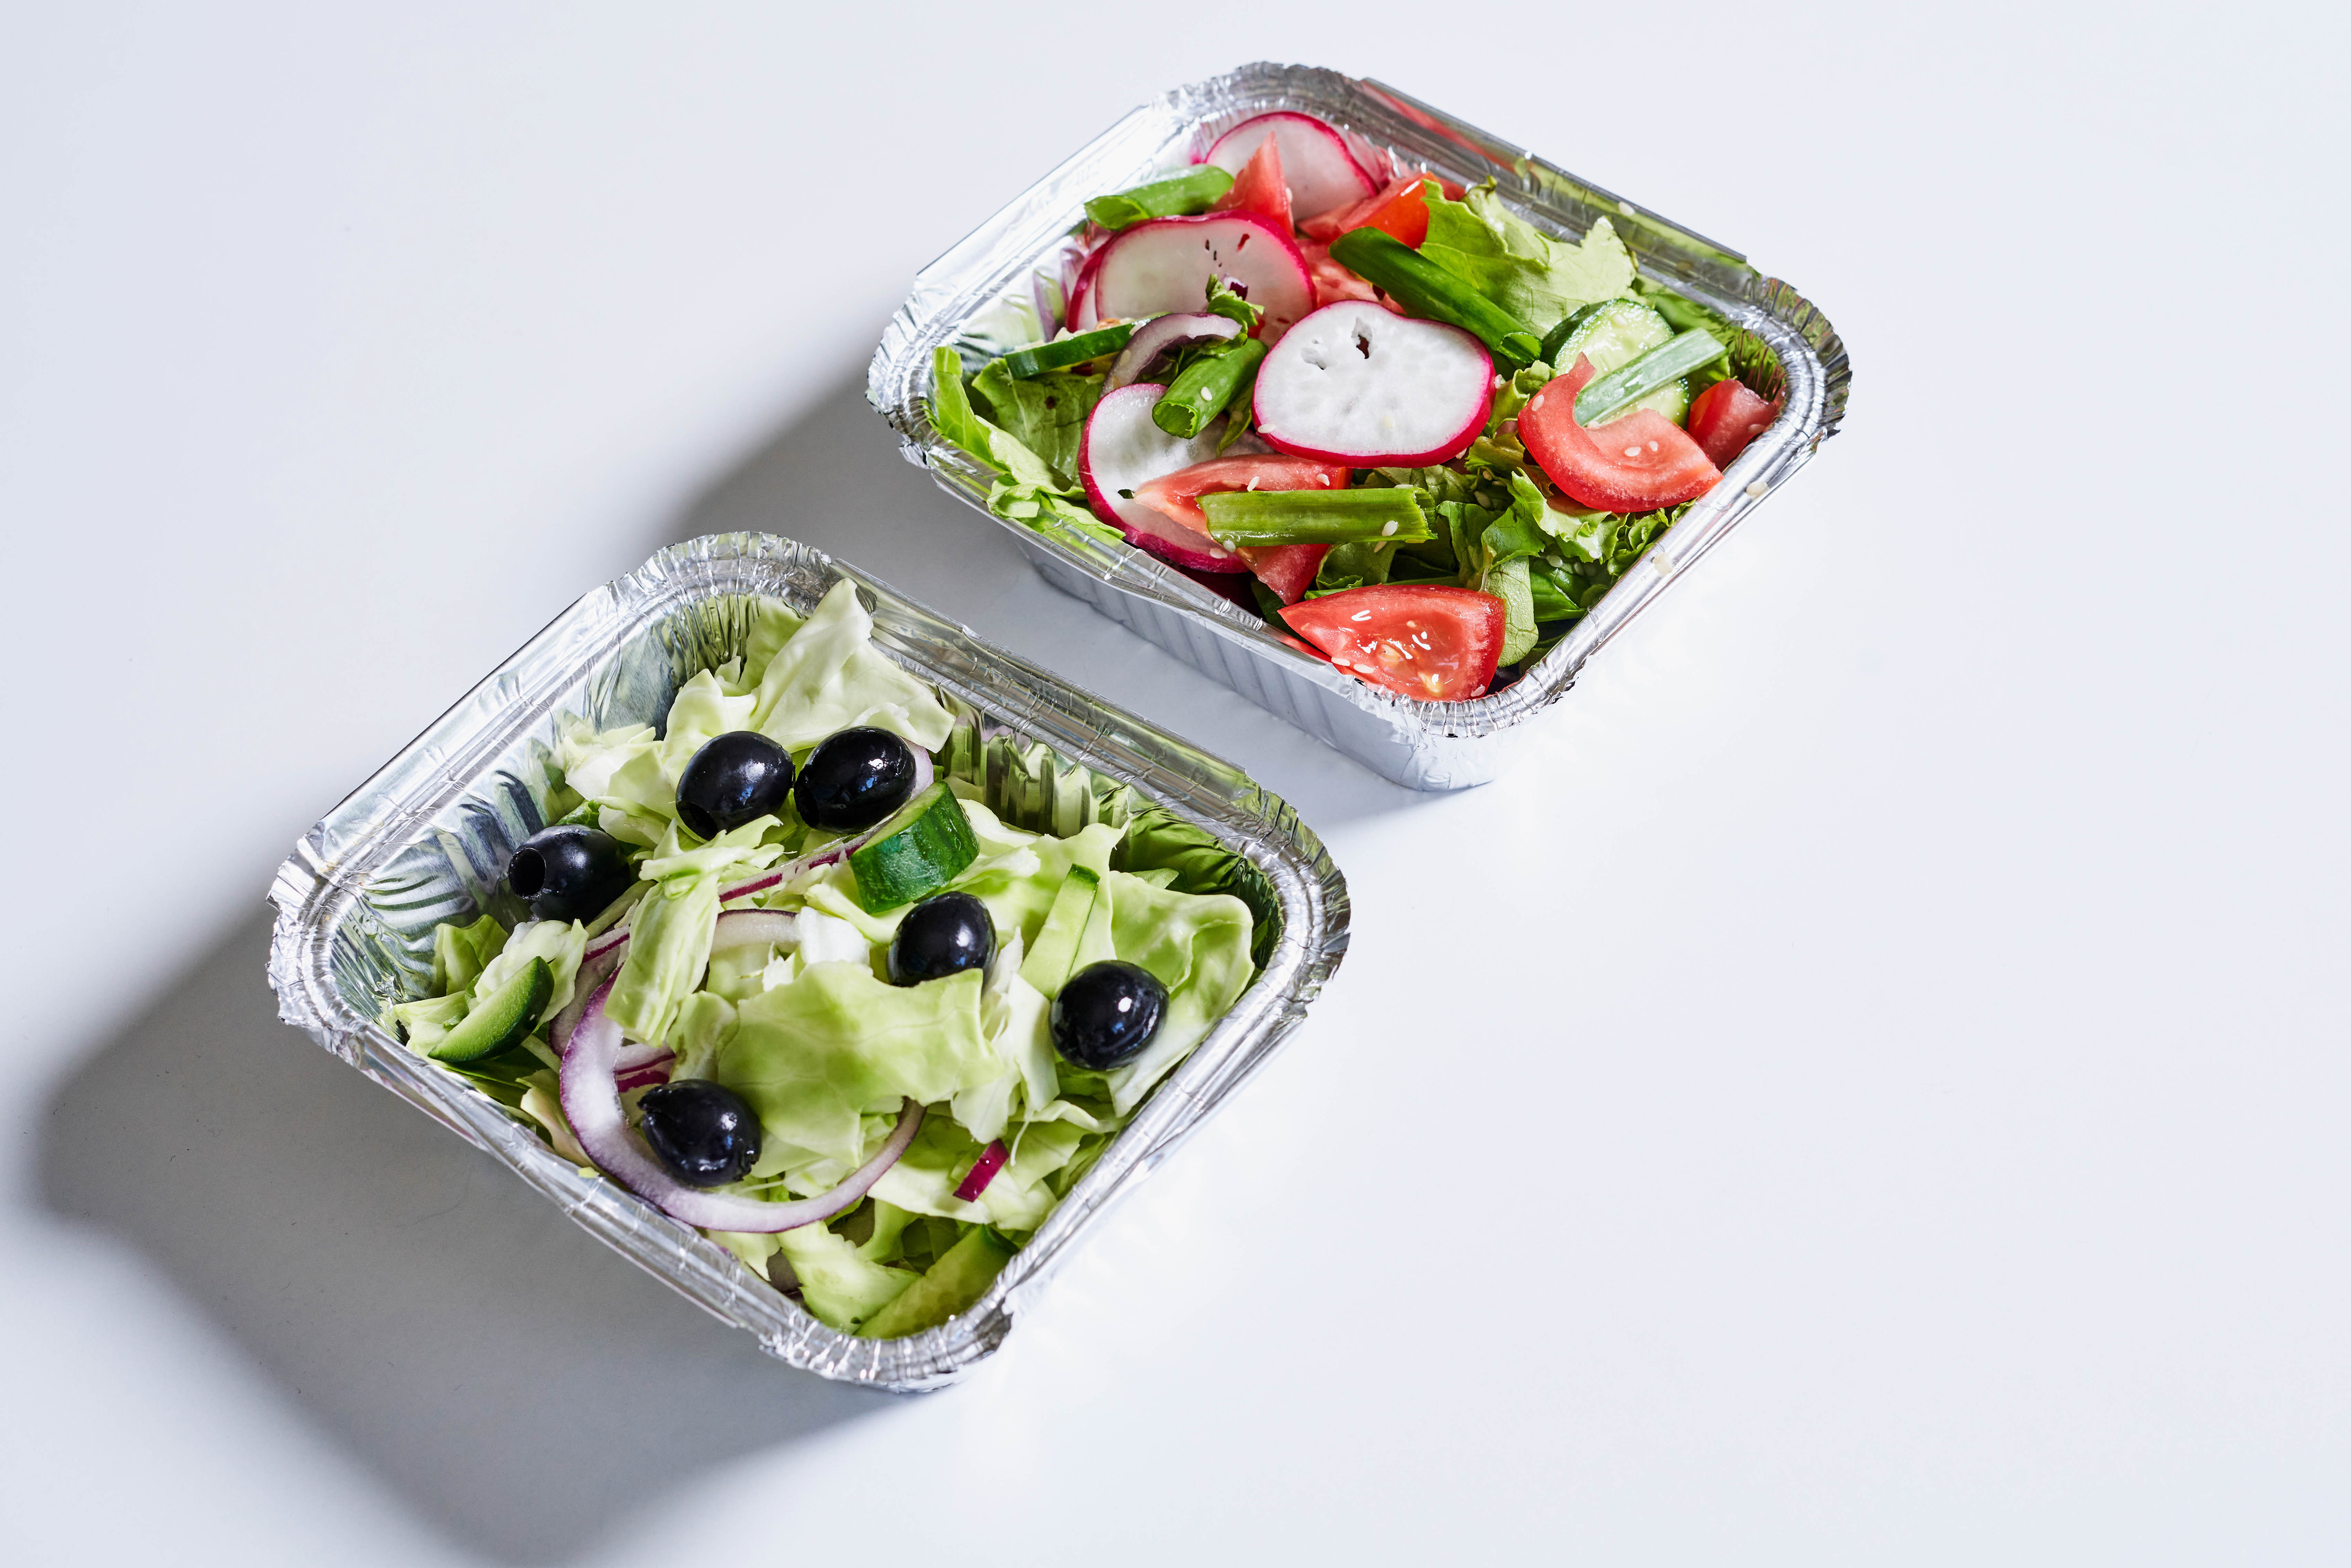
black, herbs, appetizer, away, background, bowl, breakfast, container, cucumber, cuisine, delicious, diet, dieting, dinner, dish, fish, food, fork, fresh, green, healthy, italian, leaf, lettuce, lunch, meal, mediterranean, nutrition, olive, onion, organic, pepper, plastic, red, salad, salads, sliced, take, tomato, vegetable, vegetarian, vitamin, ingredient, recipe, staple food, fines herbes, garnish, fruit, tableware, leaf vegetable, produce, rectangle, natural foods, finger food, dairy, comfort food, vegan nutrition, side dish, superfood, Food group, delicacy, serving tray, la carte food, sweetness, berry, tray, food additive, condiment, dessert, gimbap, dishware, japanese cuisine, plum tomato, Take out food, prepackaged meal, frozen dessert, culinary art, vegetarian food